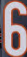
Number: 6